Queenstown, Maryland

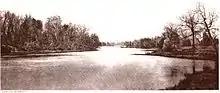
Estuary of the Chesapeake Bay near Queenstown, c. 1897

According to the United States Census Bureau, the town has a total area of , all land.